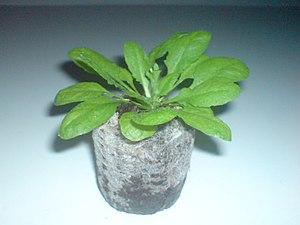
En pathologie végétale, la résistance systémique acquise désigne une réponse immunitaire, puissante et généralisée à la plante entière, induite par une infection ou agression localisée par un agent pathogène.